Suicide of Megan Meier

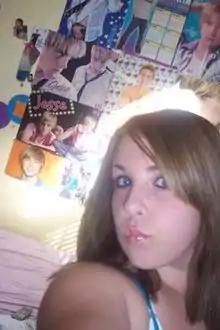
Megan Meier in 2005

Megan Taylor Meier (November 6, 1992 – October 17, 2006) was an American teenager who died by suicide by hanging herself three weeks before her 14th birthday. A year later, Meier's parents prompted an investigation into the matter and her suicide was attributed to cyberbullying through the social networking website MySpace. Lori Drew, Meier's neighbor and the mother of Meier's classmate, was found guilty of cyberbullying in the 2009 case "United States v. Drew", but the conviction was later overturned.